Jason Taylor (American football)

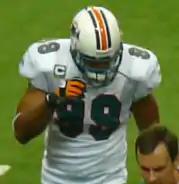
Taylor with the Dolphins in 2009

On May 13, 2009, Taylor signed a one-year deal with the Miami Dolphins for $1.1 million with $400,000 in incentives. On November 1, Taylor set the NFL record for most fumble returns for a touchdown with a 48-yard return against the Dolphins' rivals, the New York Jets, and extended his NFL record of most defensive touchdowns scored by a defensive lineman with 9 (6 on fumble returns, 3 on interception returns). In a game against Tampa Bay, Taylor also recorded his 8th and final career interception, which is second all-time for a defensive lineman.